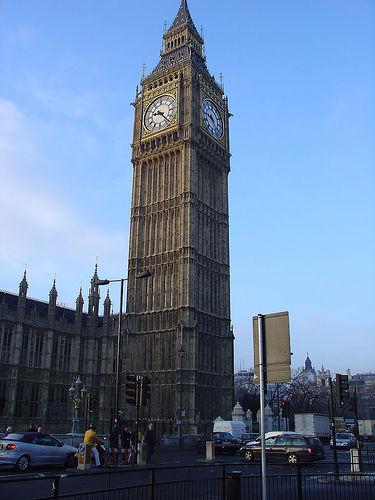
Weather: sun or clear